Uluru

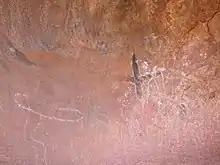
Petroglyphs on Uluru

Archaeological findings to the east and west indicate that humans settled in the area more than 10,000 years ago.